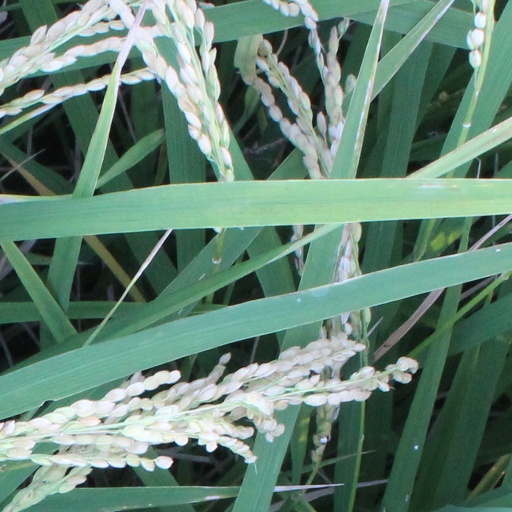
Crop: rice